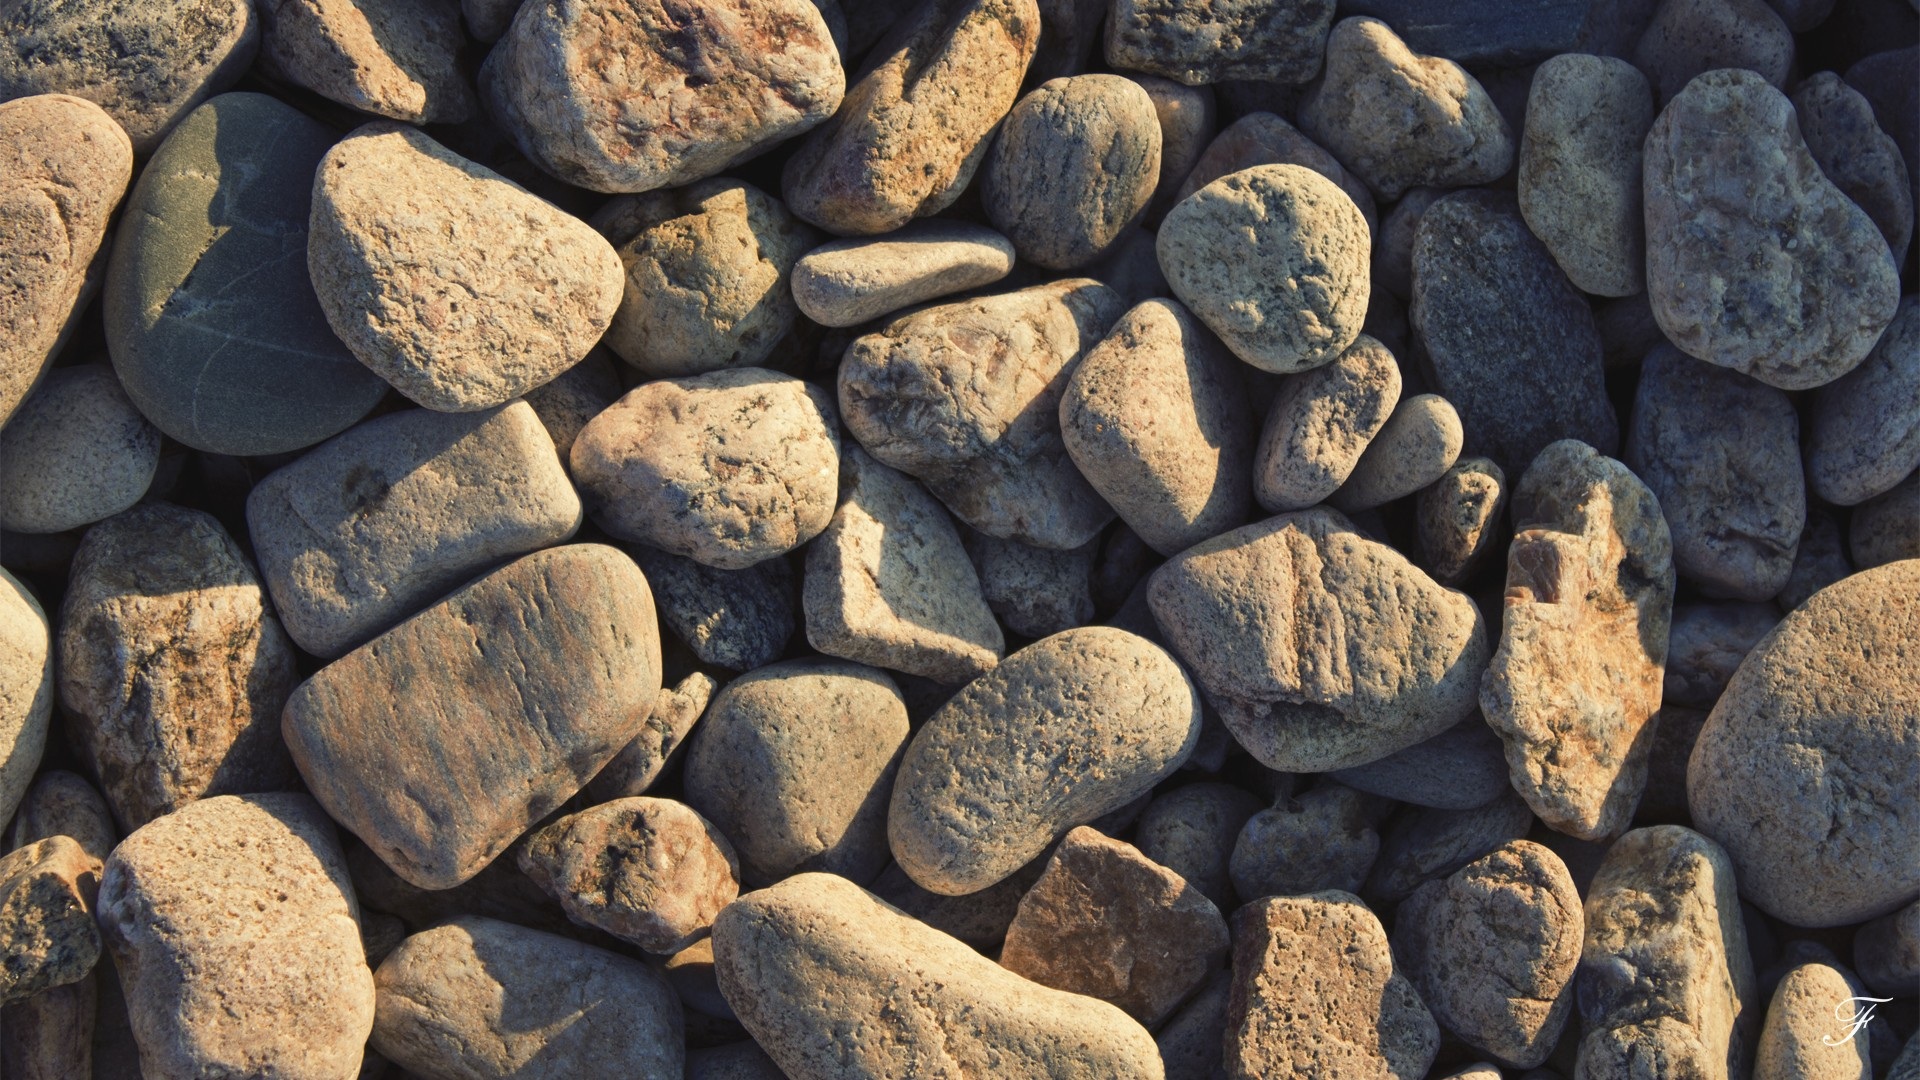
sea, nature, rock, wood, wall, formation, pebble, soil, stone wall, material, rocks, stones, gravel, boulder, edge of the sea